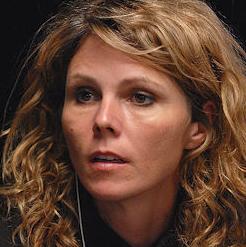
Age: 36